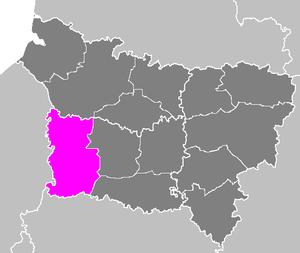
L'arrondissement de Beauvais est une division administrative française, située dans le département de l'Oise et la région Hauts-de-France.